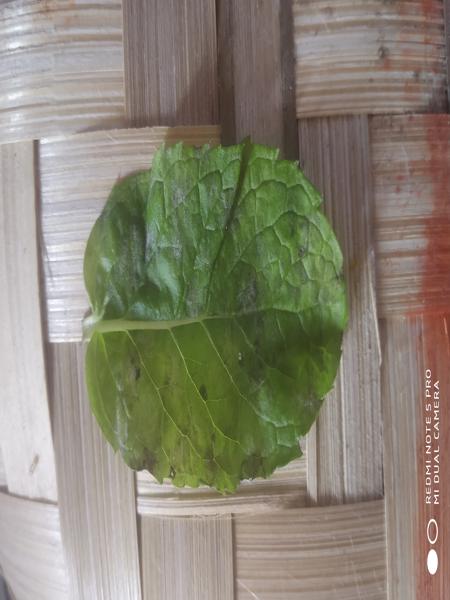
Plant: Mint